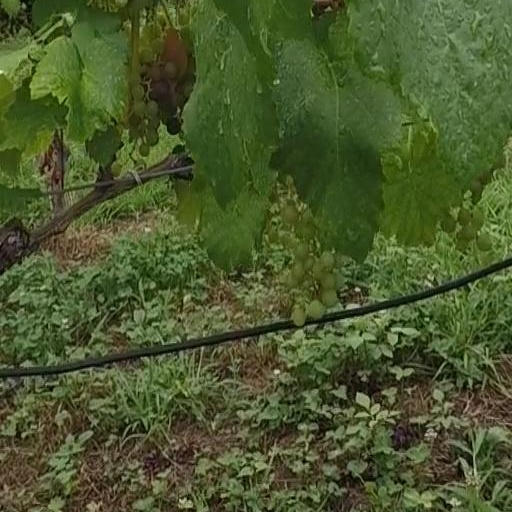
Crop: grape